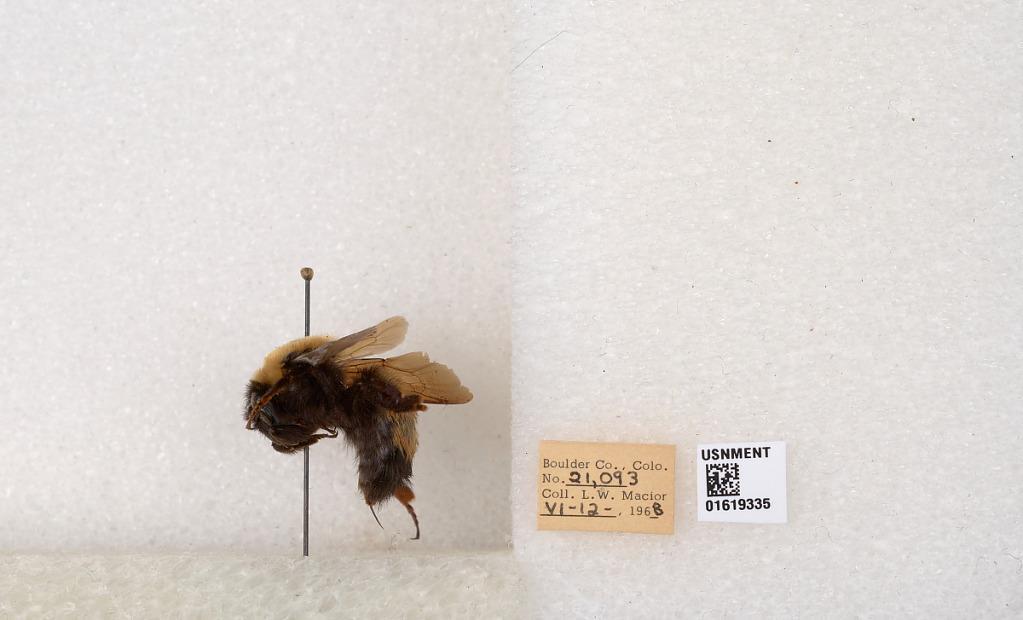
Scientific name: Bombus (Bombus) nevadensis Cresson